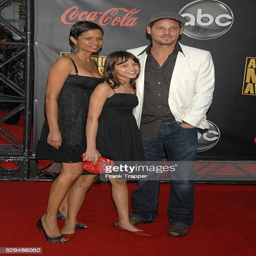
actor arrives with his wife and his daughter at awards